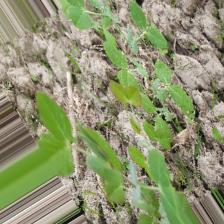
Label: Normal